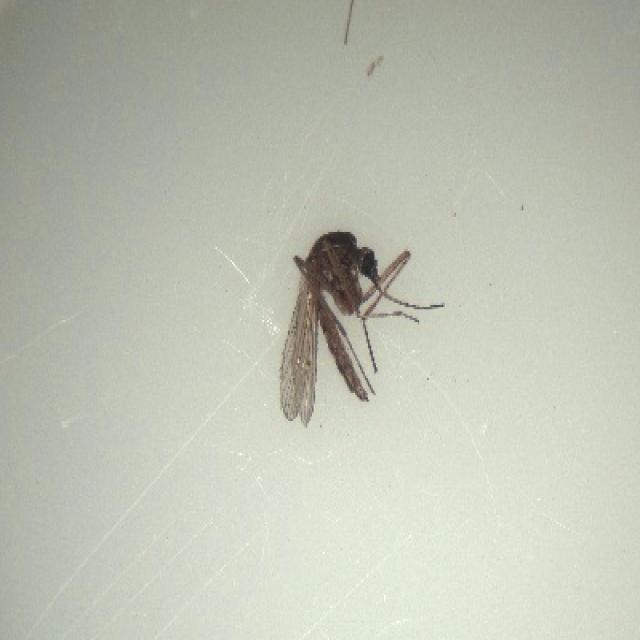
Species: aedes_vexans